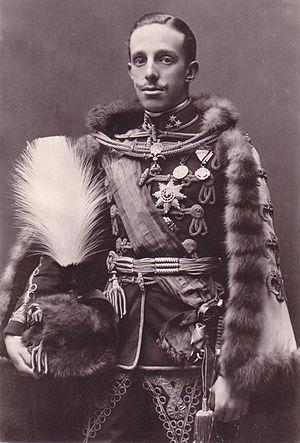
Le roi Alphonse XIII d'Espagne dans une photo du premier quart du XX siècle.Italiano: Il re Alfonso XIII de Spagna in una fotografia del primo quarto del secolo XX.
Depuis le 2 août 1830, date de l'abdication du roi Charles X, suivi le 24 février 1848, date de l'abdication du roi des Français Louis-Philippe Iᵉʳ et enfin le 4 septembre 1870, date de l'abdication de l'empereur Napoléon III, la Couronne de France est principalement disputée entre trois maisons, avec différents prétendants :
L'avenue Alphonse-XIII est une voie du 16ᵉ arrondissement de Paris, en France.
Le field marshal est le plus haut grade dans l'armée de terre britannique depuis 1736. C'est l'équivalent d'un Admiral of the Fleet dans la Royal Navy et d'un Marshal of the Royal Air Force. Ce grade a été utilisé de façon sporadique tout au long de son histoire et a été vacant au cours des XVIIIᵉ et XIXᵉ siècles.